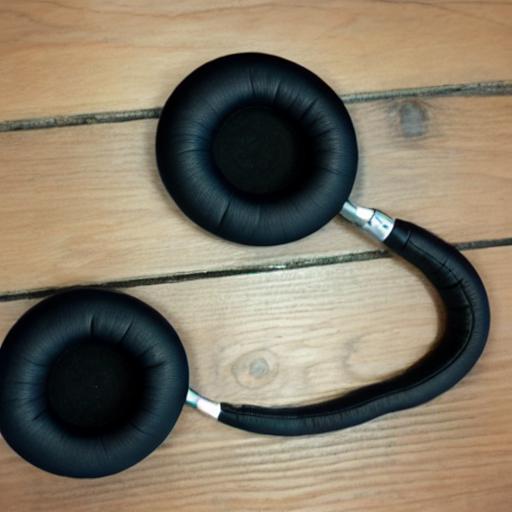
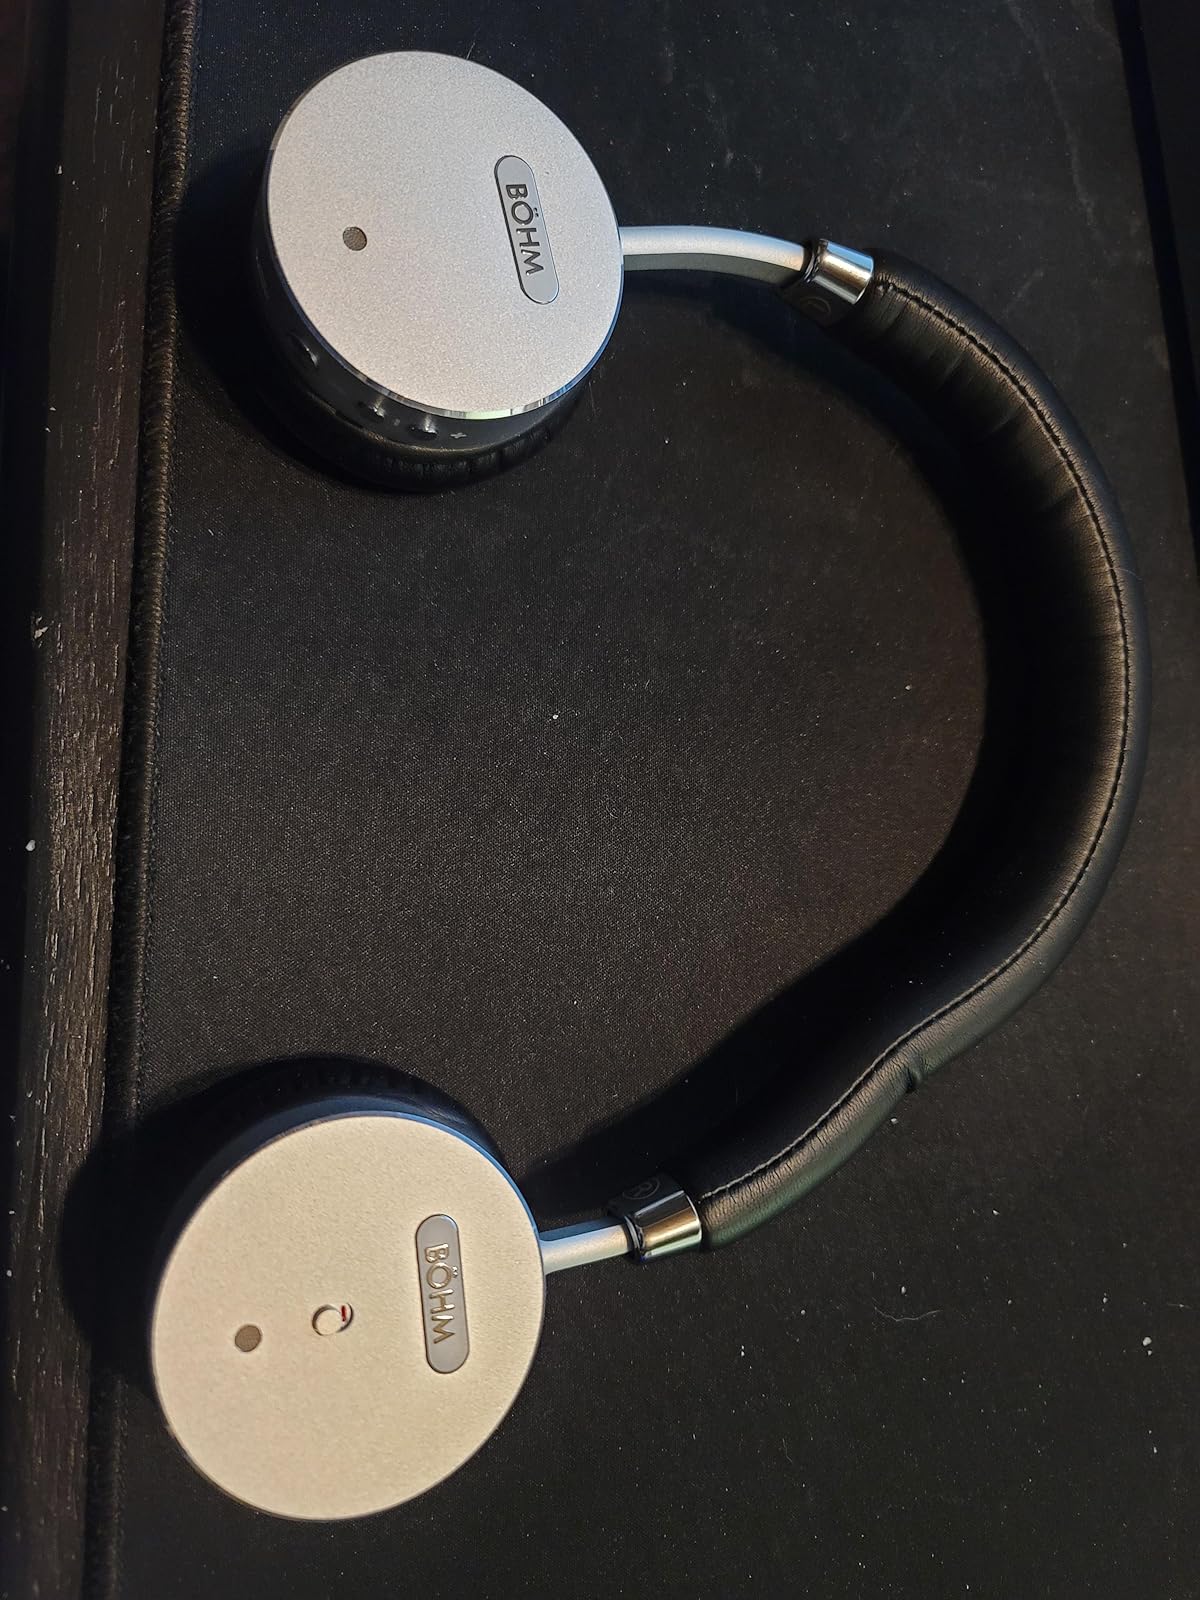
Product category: headphones
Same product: no